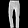
Label: Trouser